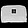
Label: Bag